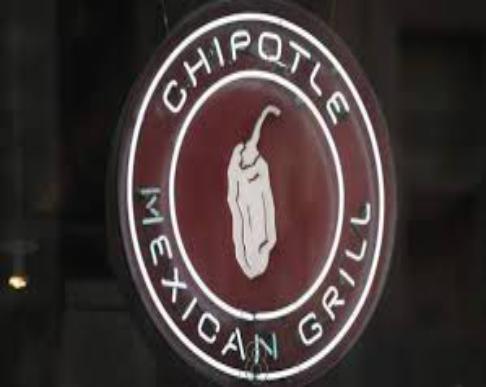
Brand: Chipotle Mexican Grill-2
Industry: Clothes